Photoresist

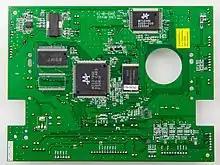
A printed circuit board-4276

This includes specialty photonics materials, MicroElectro-Mechanical Systems (MEMS), glass printed circuit boards, and other micropatterning tasks. Photoresist tends not to be etched by solutions with a pH greater than 3.